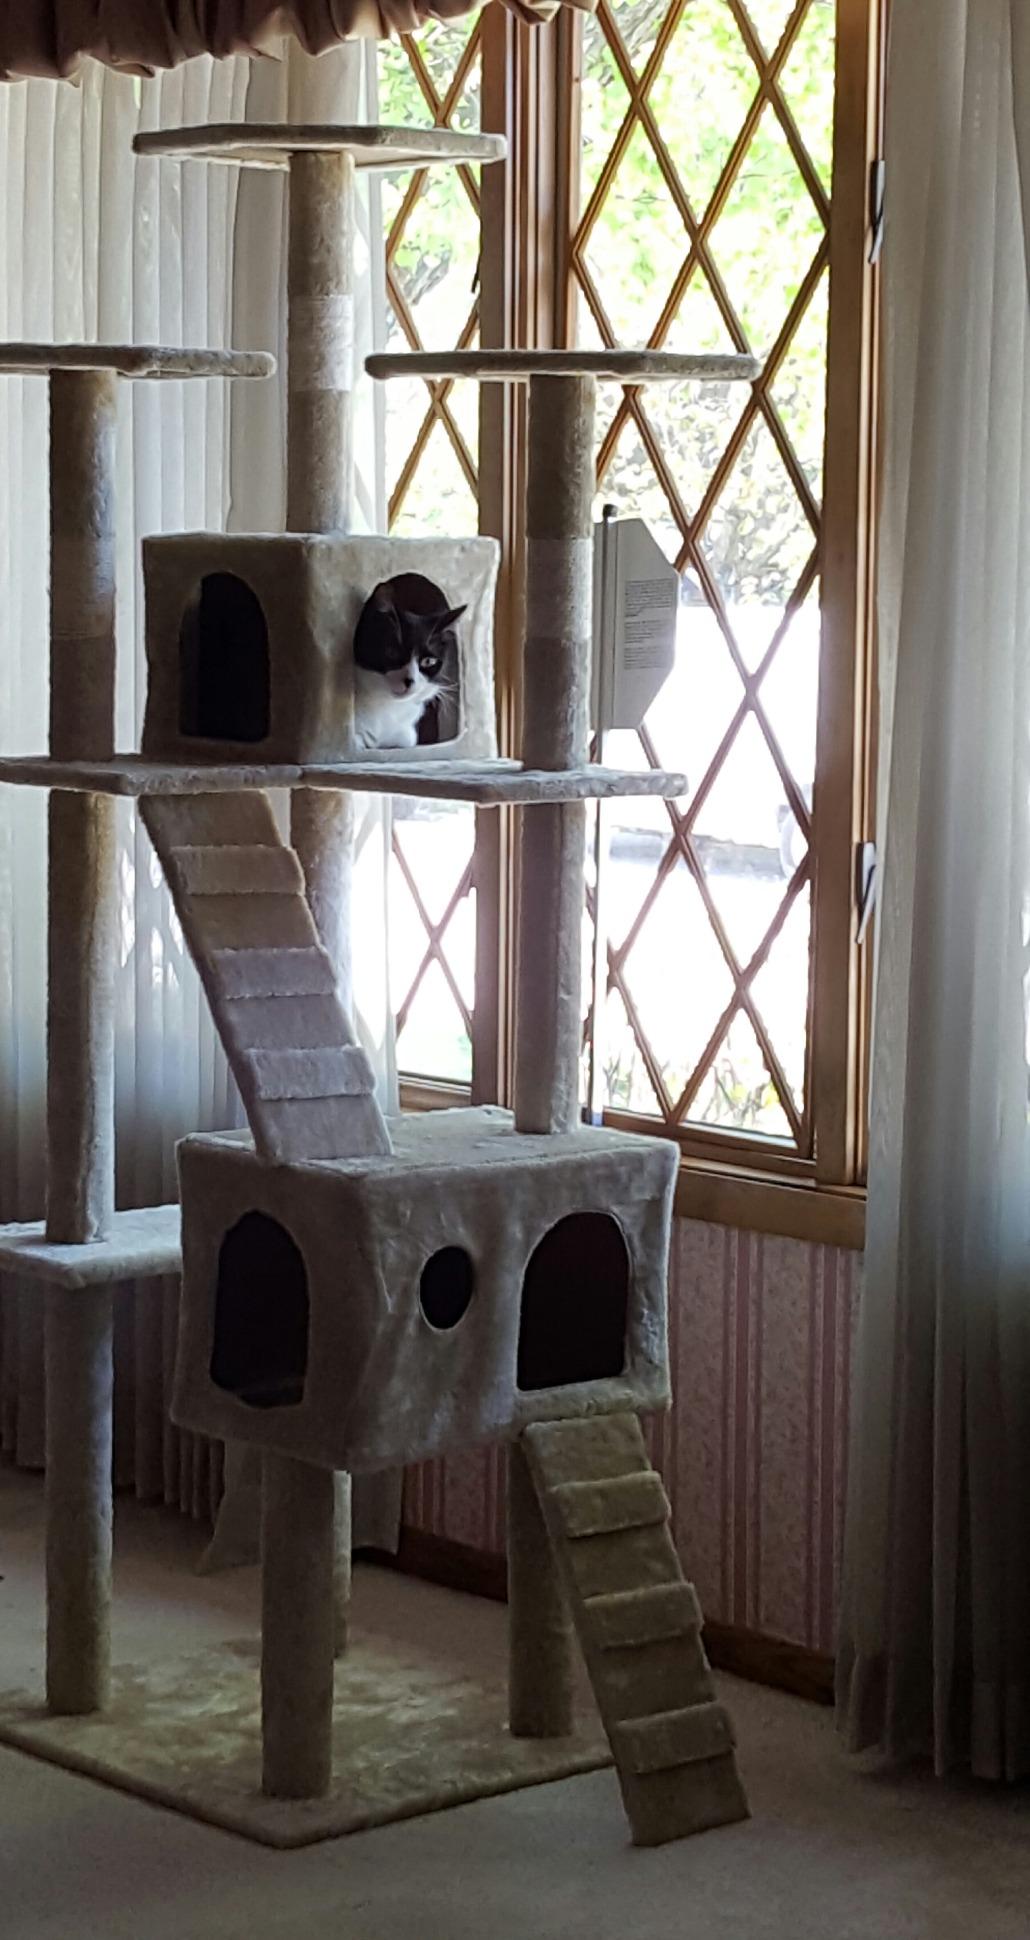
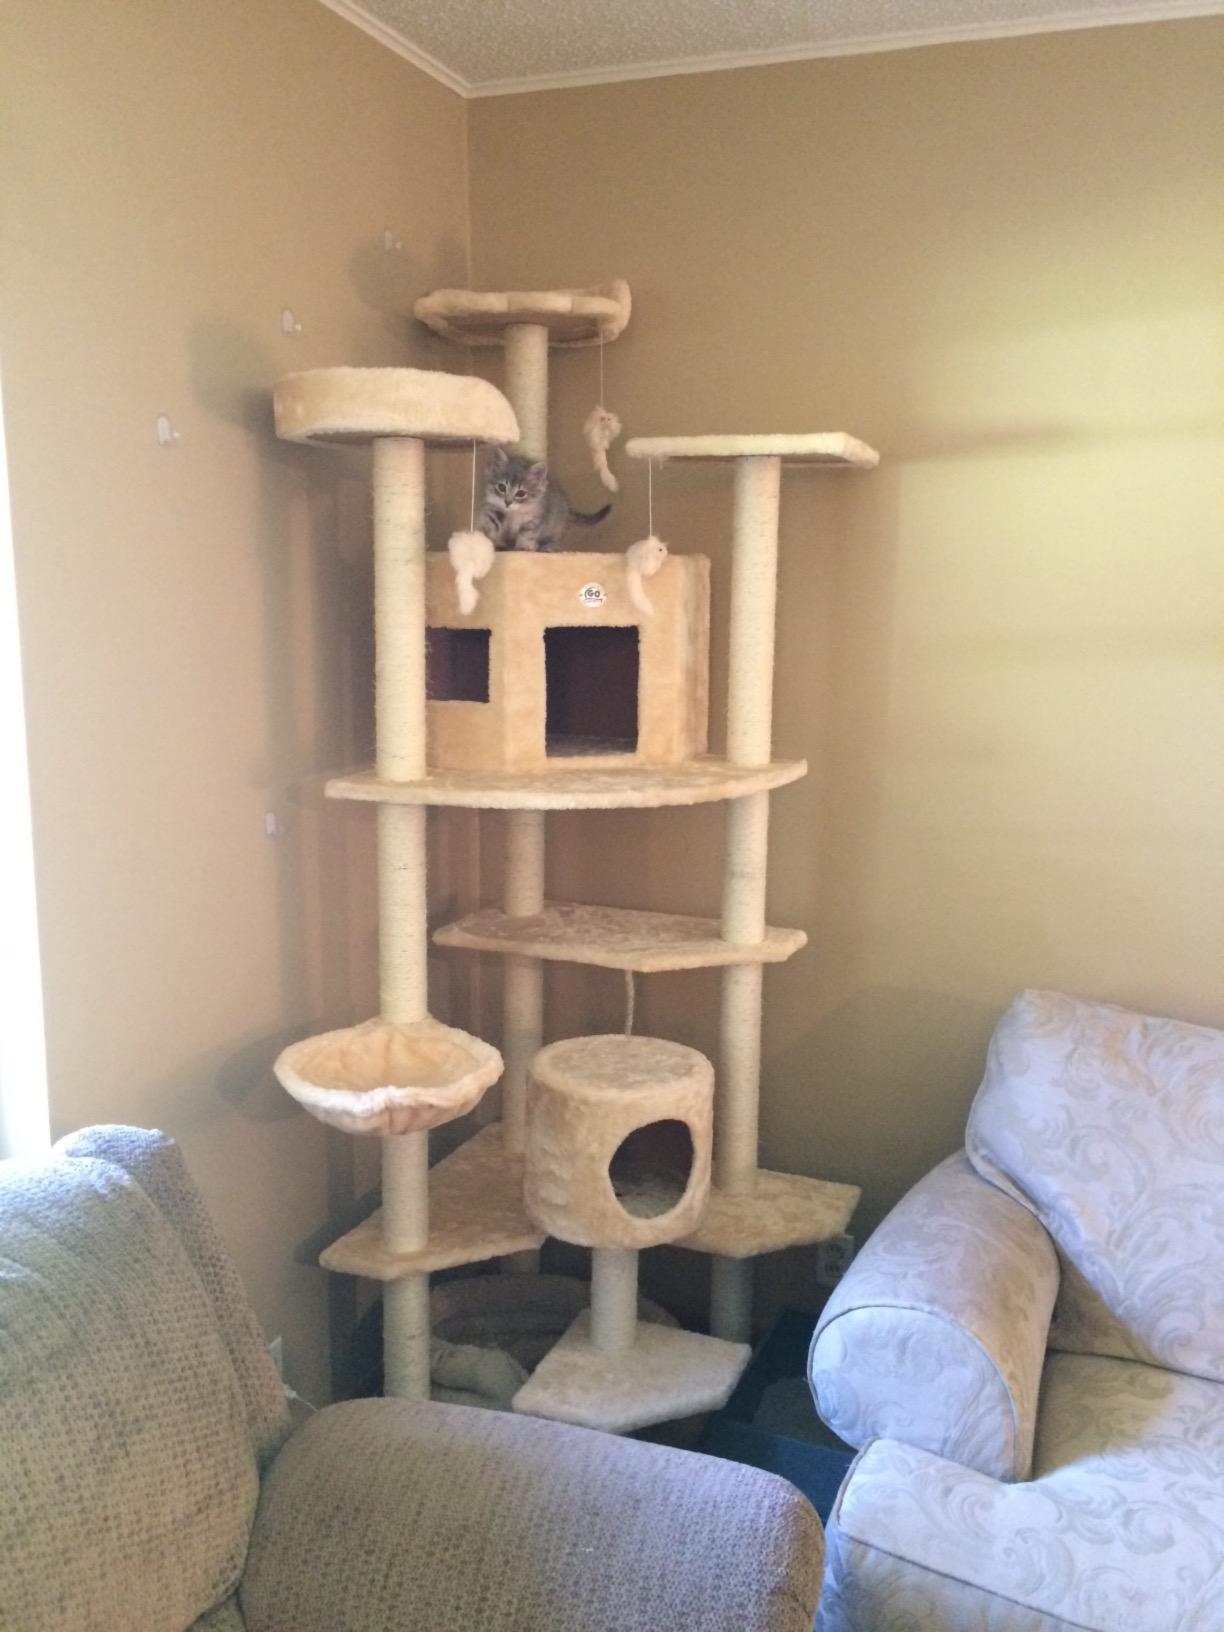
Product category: items_cat tree
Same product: no